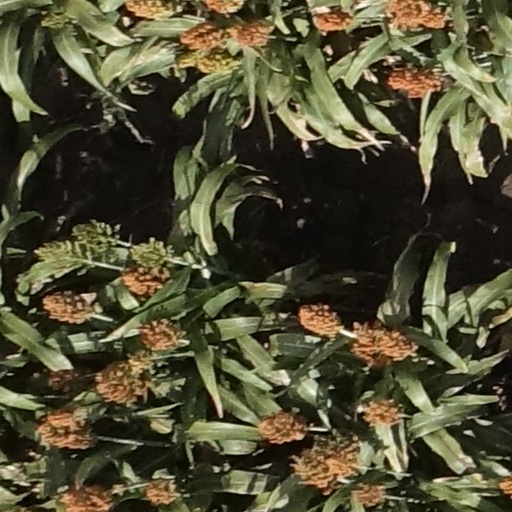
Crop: sorghum